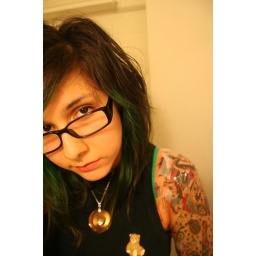
drained and covered in tape and plastic wrap. also, white glass nose screws! wow!